World Without End (Follett novel)

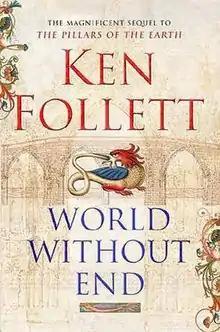
Cover art of "World Without End", UK edition (2007)

World Without End is a best-selling 2007 historical fiction novel by Welsh author Ken Follett. It is the second book in the Kingsbridge Series, and is the sequel to 1989's "The Pillars of the Earth".